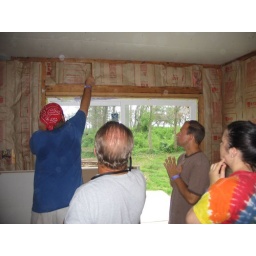
Placing the Christ stone in the wall